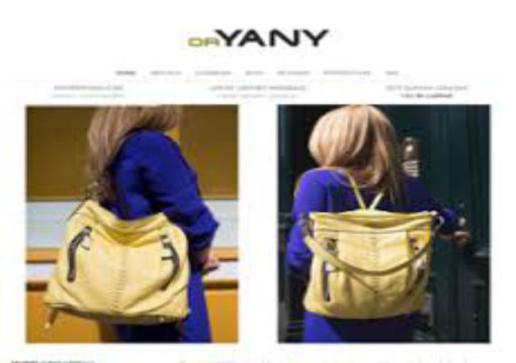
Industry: Clothes